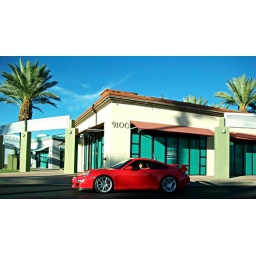
Didn't want to crop this one because of the palm trees and the architecture of the building in the background.